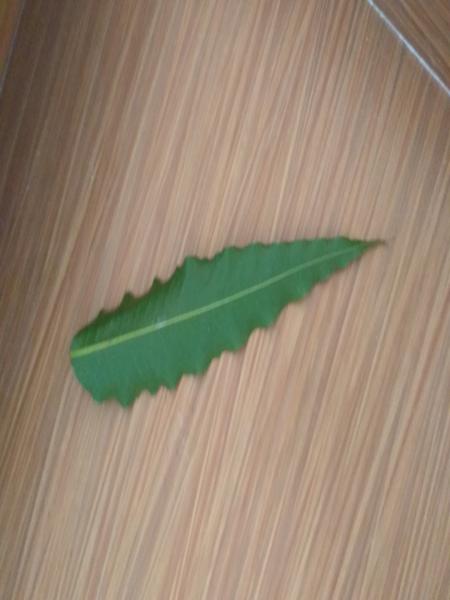
Plant: ashoka